SES Water

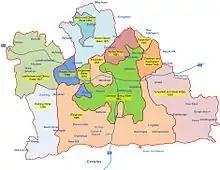
Map of the component companies that amalgamated to become Sutton and East Surrey Water

The development of a public water supply in the Sutton and East Surrey area can be traced back to 1859, when a small housing development took place on Caterham Hill. The builder, a Mr. Drew, thought he would enhance the value of the development by providing a water supply, so constructed a borehole and some short lengths of water main, together with a pumping engine. However, the costs of running the plant were higher than he had anticipated, and he found a group of businessmen who were keen to buy it. Following the opening of the London and Brighton Railway in 1841, a community had been established at "Red Hill" or Warwick Town, and as it was growing fast, the businessmen were keen to supply it with water. They obtained a special act of Parliament, the ' (25 & 26 Vict. c. lxxxiii), which established the ', with a mandate to supply drinking water to Bletchingley, Caterham, Chaldon, Coulsdon, Earlswood, Godstone, Nutfield, Redhill, Reigate and Warlingham. Despite early struggles, the company developed, and by 1880 were supplying water to two-thirds of Redhill and a number of villages, but their water supplies were inadequate, and they looked to find other sources.